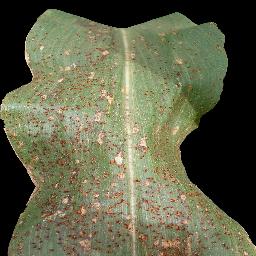
Label: Corn___Common_rust